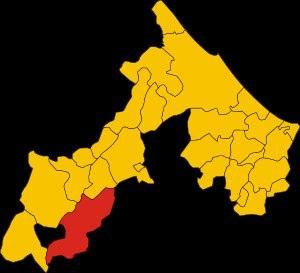
Pennabilli est une commune d'environ 2 750 habitants, située dans la province de Rimini, dans la région Émilie-Romagne. Elle fait partie de la région historique du Montefeltro et de l'aire culturelle de la Romagne dont elle est une des communes les plus méridionales.